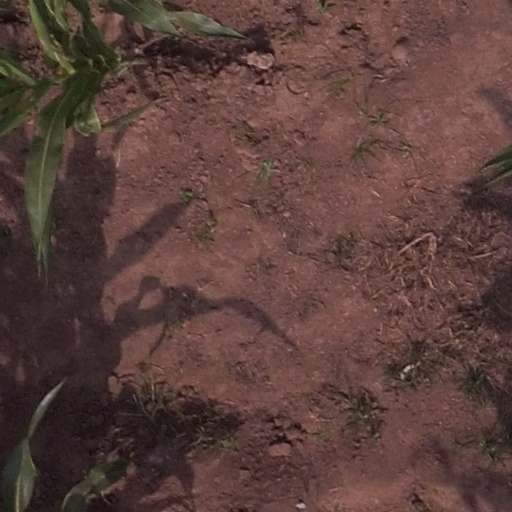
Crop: maize; corn